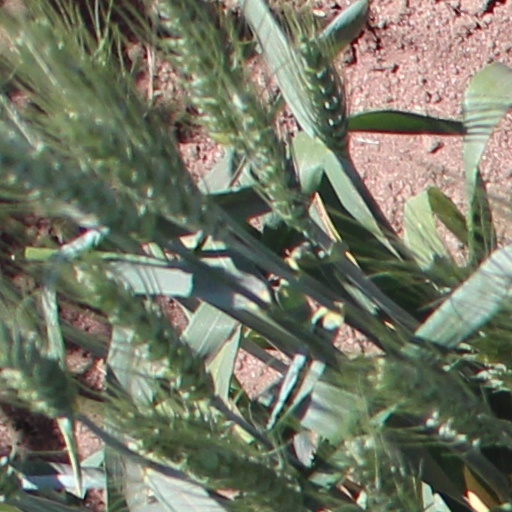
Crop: wheat